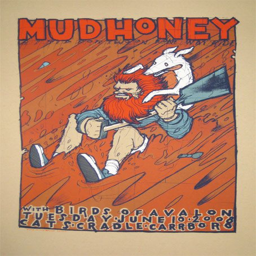
i must have posed for this poster